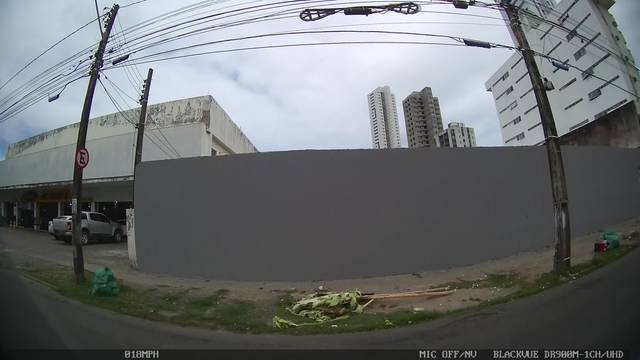
Region: Brazil
Coordinates: -8.063, -34.908